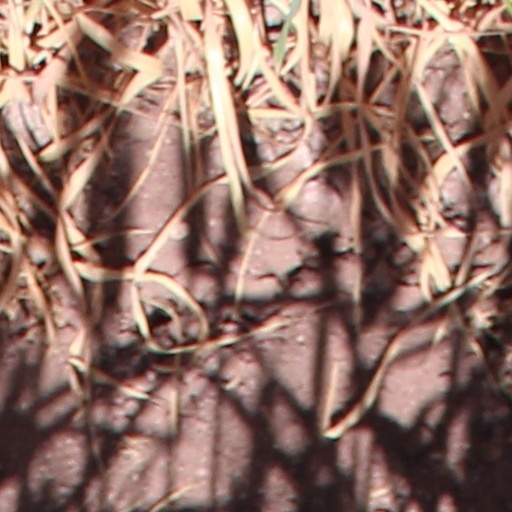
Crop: wheat